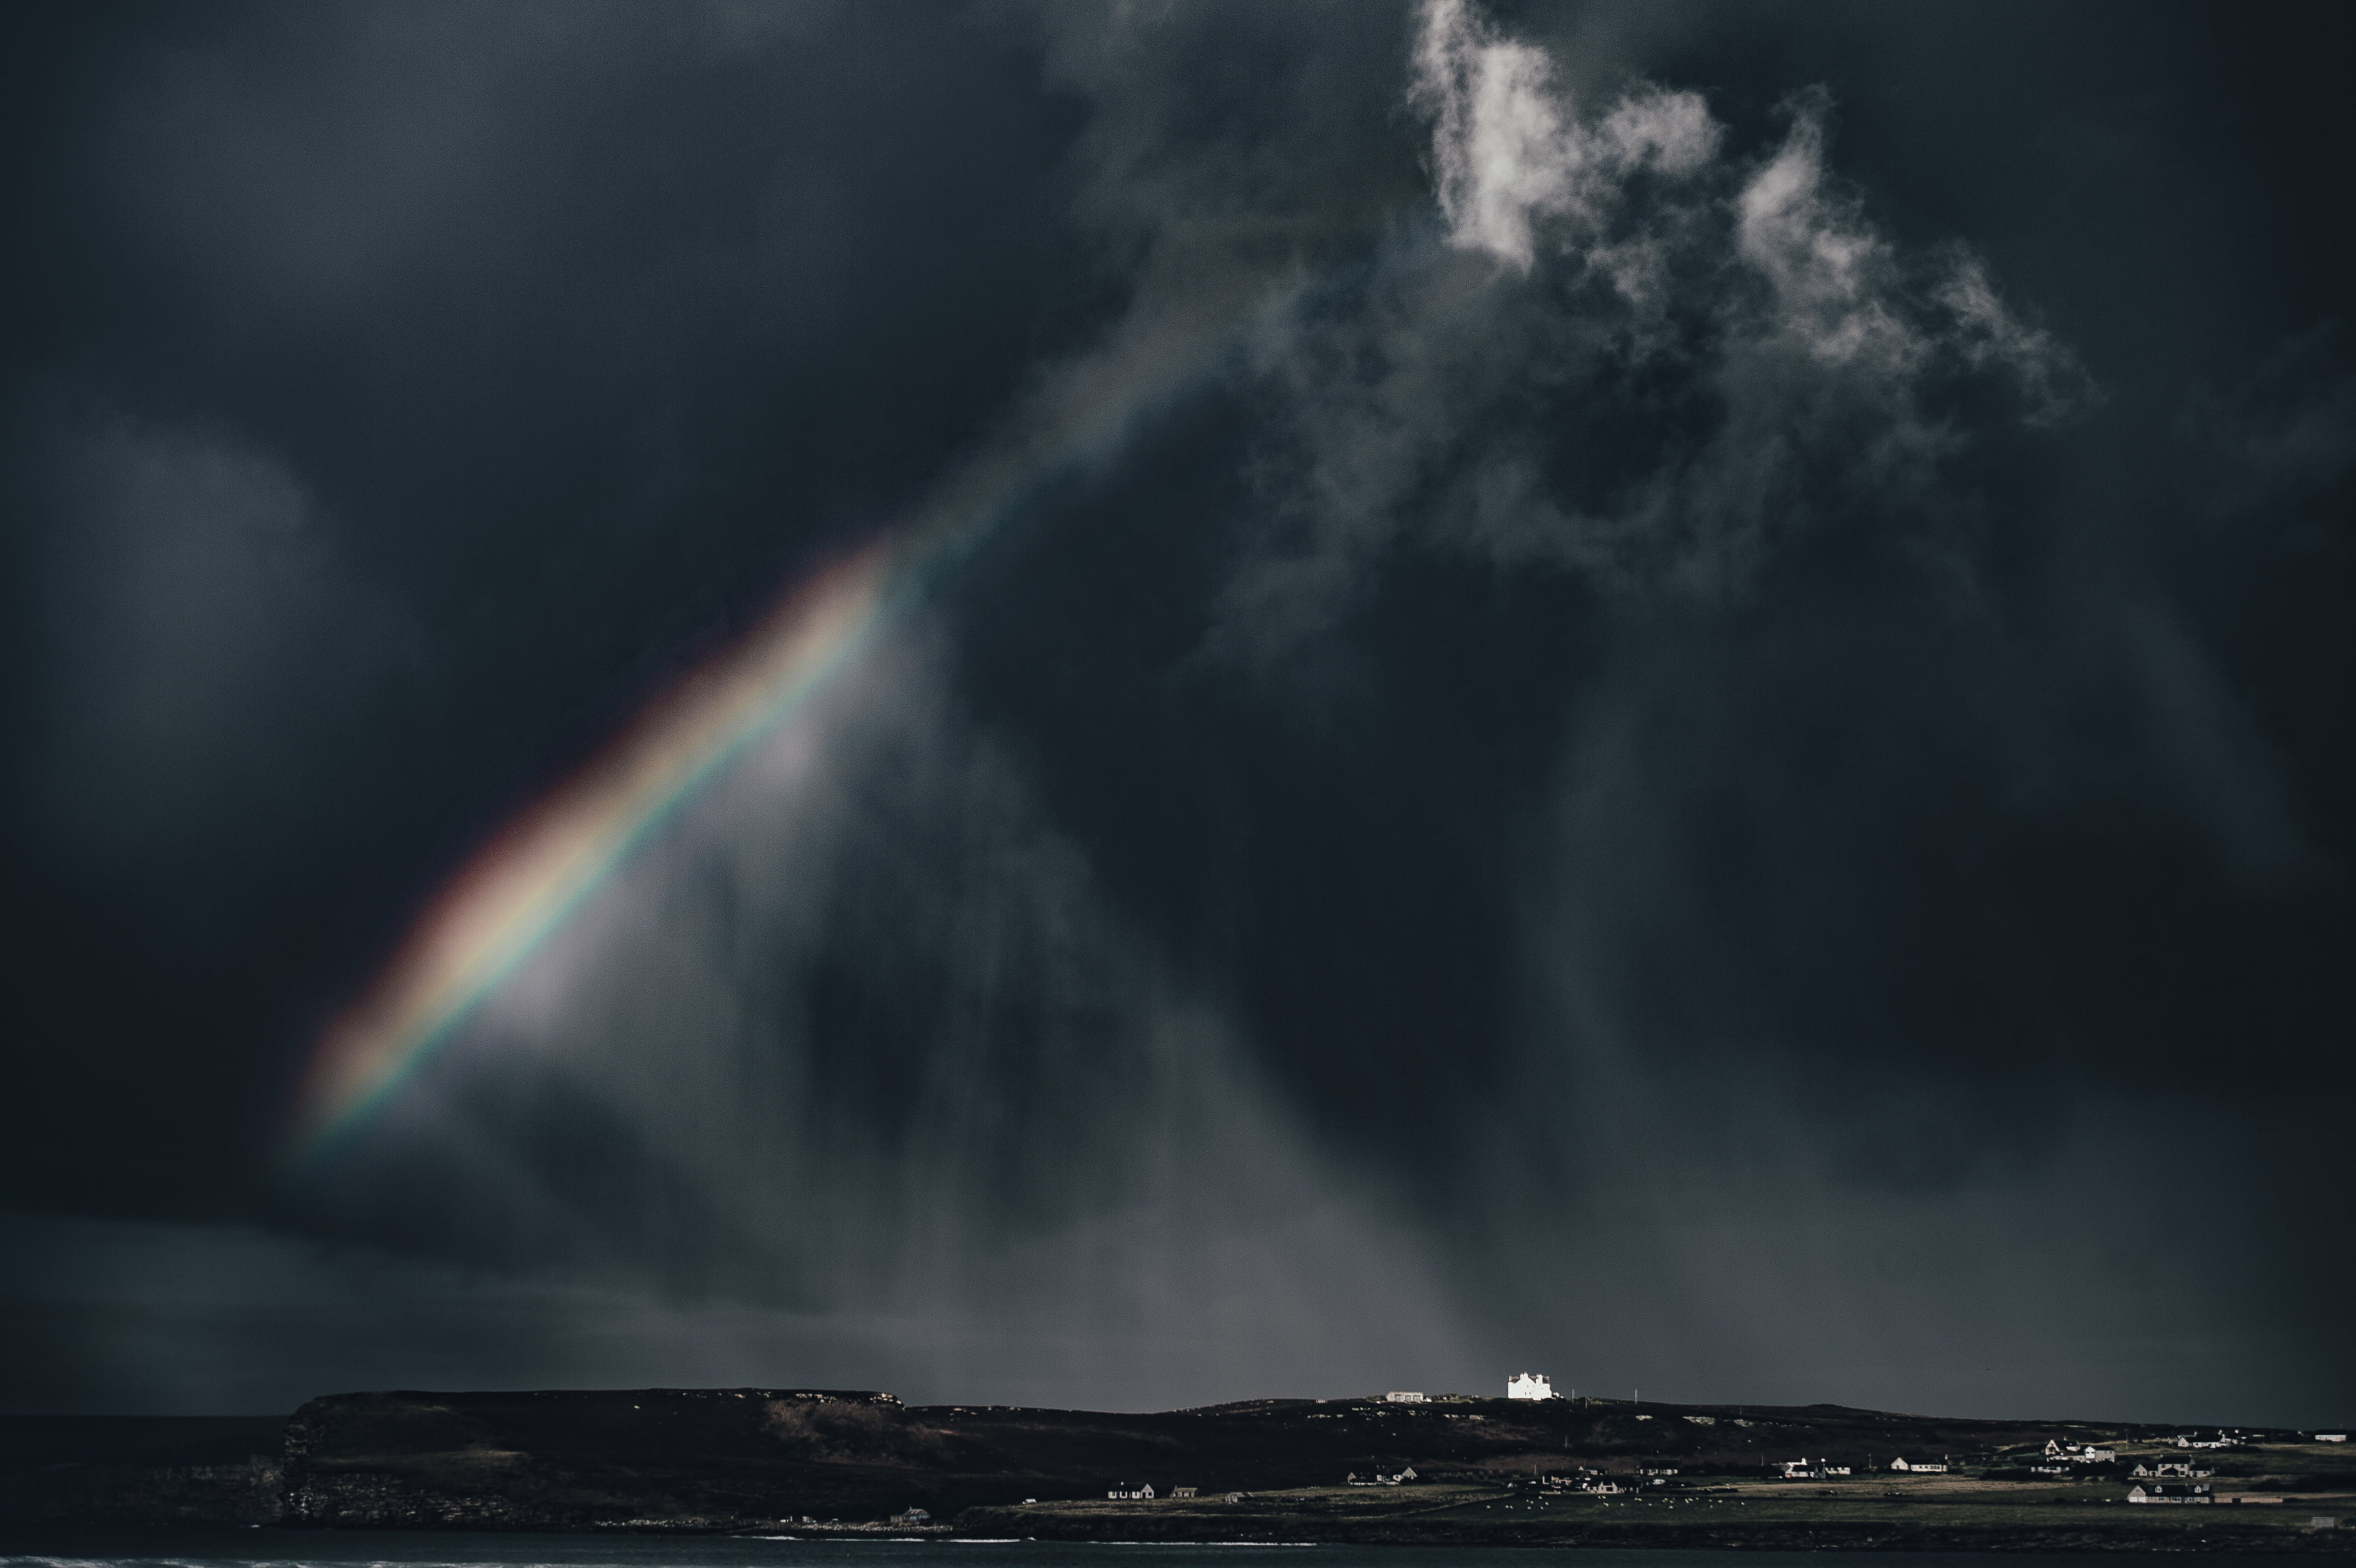
Annie Spratt, scotland, wick, rainbow, cloud, water, sky, atmosphere, water resources, liquid, natural landscape, atmospheric phenomenon, cumulus, landscape, horizon, wind, geological phenomenon, wind wave, calm, tree, darkness, meteorological phenomenon, storm, evening, sound, ocean, dusk, wave, loch, night, reflection, coast, sea, midnight, tide